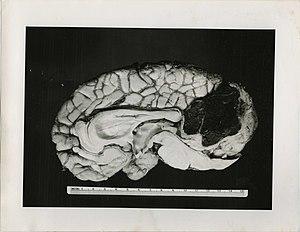
Gros mélanome dans le cerveau. Autopsie, archives militaires médicales américaines
Le mélanome est un cancer de la peau ou des muqueuses, développé aux dépens des mélanocytes.